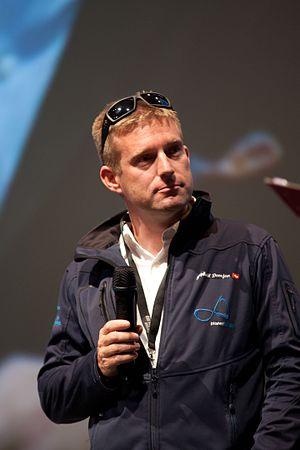
Raphaël Domjan, au Forum des 100, en 2012.
Raphaël Domjan, né le 19 janvier 1972 à Neuchâtel, est un explorateur et conférencier suisse. Il a initié et réalisé le premier tour du monde à l'énergie solaire entre septembre 2010 et mai 2012 à bord du catamaran MS PlanetSolar. Il réalise en 2015 la première navigation solaire polaire dans l'Océan Arctique. Il est fondateur et pilote du projet SolarStratos, premier avion solaire stratosphérique. En août 2020 il réalise le premier saut d'un avion électrique et la première chute libre solaire. Raphaël Domjan est pilote, alpiniste, plongeur et parachutiste. Il est membre de l'Explorer Club de New-York ainsi que de la Société des Explorateurs Français.
PlanetSolar est le nom d'un projet de premier tour du monde en bateau alimenté par énergie solaire. C'est aussi le nom du catamaran, le MS Tûranor PlanetSolar, plus grand bateau solaire du monde depuis 2010, créé pour cette expérience conduite par Raphaël Domjan et ses cofondateurs qui voulaient ainsi démontrer qu'aujourd'hui des technologies et des énergies renouvelables sont disponibles pour une véritable transition sociale et écologique. Le bateau peut aussi naviguer jour et nuit grâce aux batteries placées dans les coques.